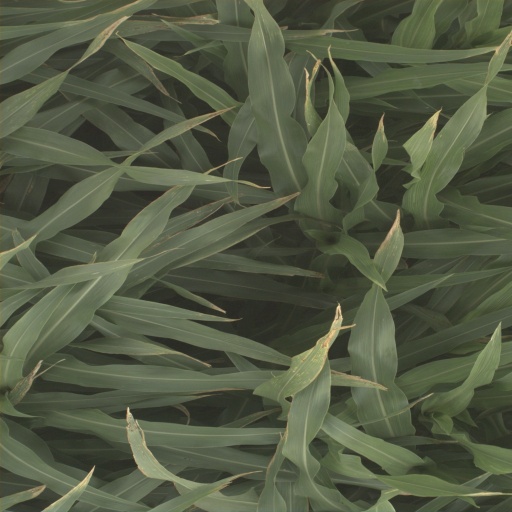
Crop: sorghum